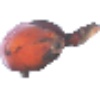
Label: red_banana